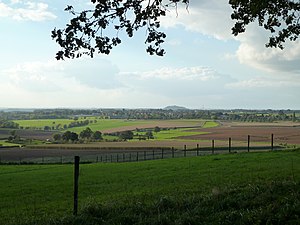
Eijsden-Margraten / Galleri
Eijsden-Margraten er en kommune og en by, beliggende i den sydlige provins Limburg i Nederlandene. Kommunens areal er på 78,32 km², og indbyggertallet er på 24.995 pr. 1 maj 2014. Kommunen grænser op til Maastricht, Valkenburg aan de Geul, Gulpen-Wittem, Voeren, og Wezet.